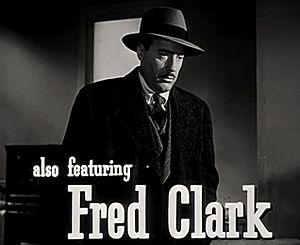
La Proie est un film américain réalisé par Robert Siodmak sorti en 1948.